Railway gun

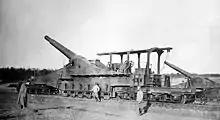
This French 320 mm railway gun uses sliding recoil. The jacked-down sleepers are visible at full-size.

Sliding recoil has the car body sitting on a set of wooden crossbeams or "sleepers" placed underneath it which have been jacked down on to a special set of girders incorporated into the track so that about half the weight of the mount has been transferred to them from the trucks. The gun, car body and trucks all recoil together with the friction generated by the crossbeams sliding on the girders absorbing the recoil force after moving only about to the rear. The sleepers must be jacked up again to allow the gun to roll forward to its firing position. This was often done by handwheels driving gear trains attached to the wheels, or even by electric motors on more modern mounts. Almost all of these types of mounts were of the non-traversing type and had to be fired from a curved section of track or turntable. The American post–World War I assessment of railway artillery praised its ruggedness, ease of manufacture and convenience in service, but acknowledged its unsuitability for smaller guns, due to excessive time of operation and lack of traverse, and that it was not suitable for the largest howitzers firing at high angles because of the enormous trunnion forces.